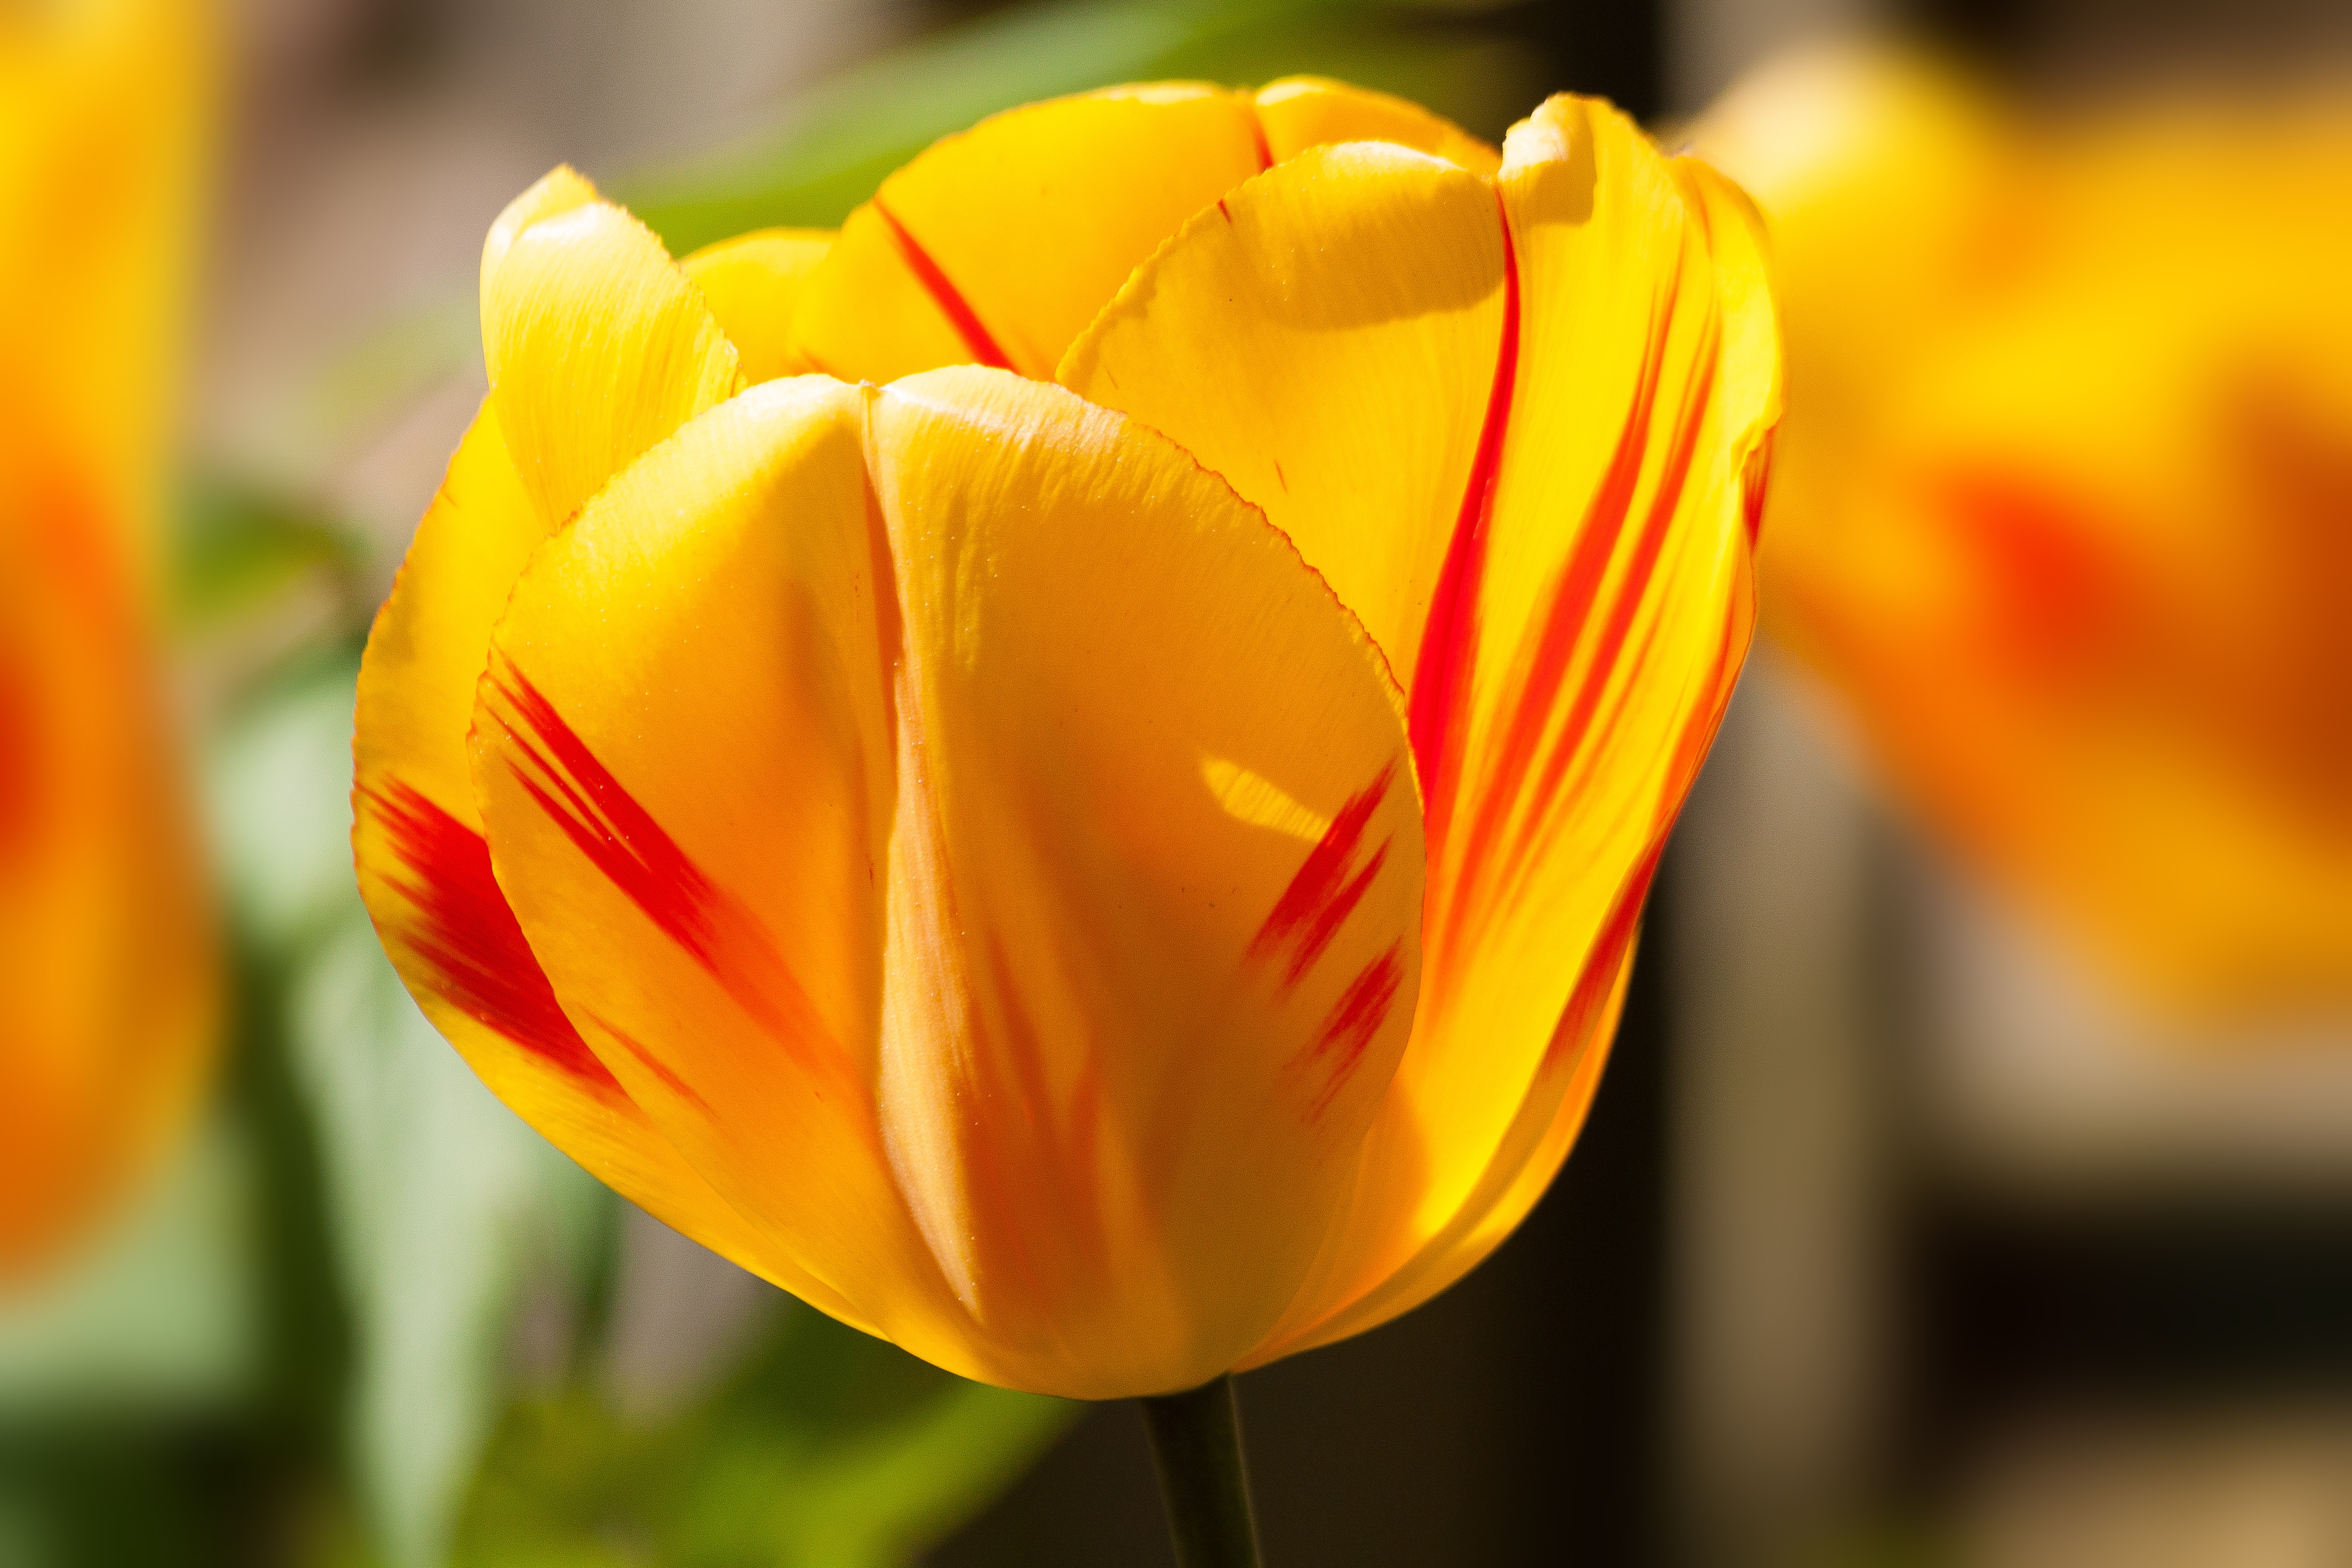
blossom, plant, leaf, flower, petal, bloom, tulip, spring, green, red, park, yellow, garden, flora, close up, may, spring flower, macro photography, flowering plant, lily family, plant stem, land plant